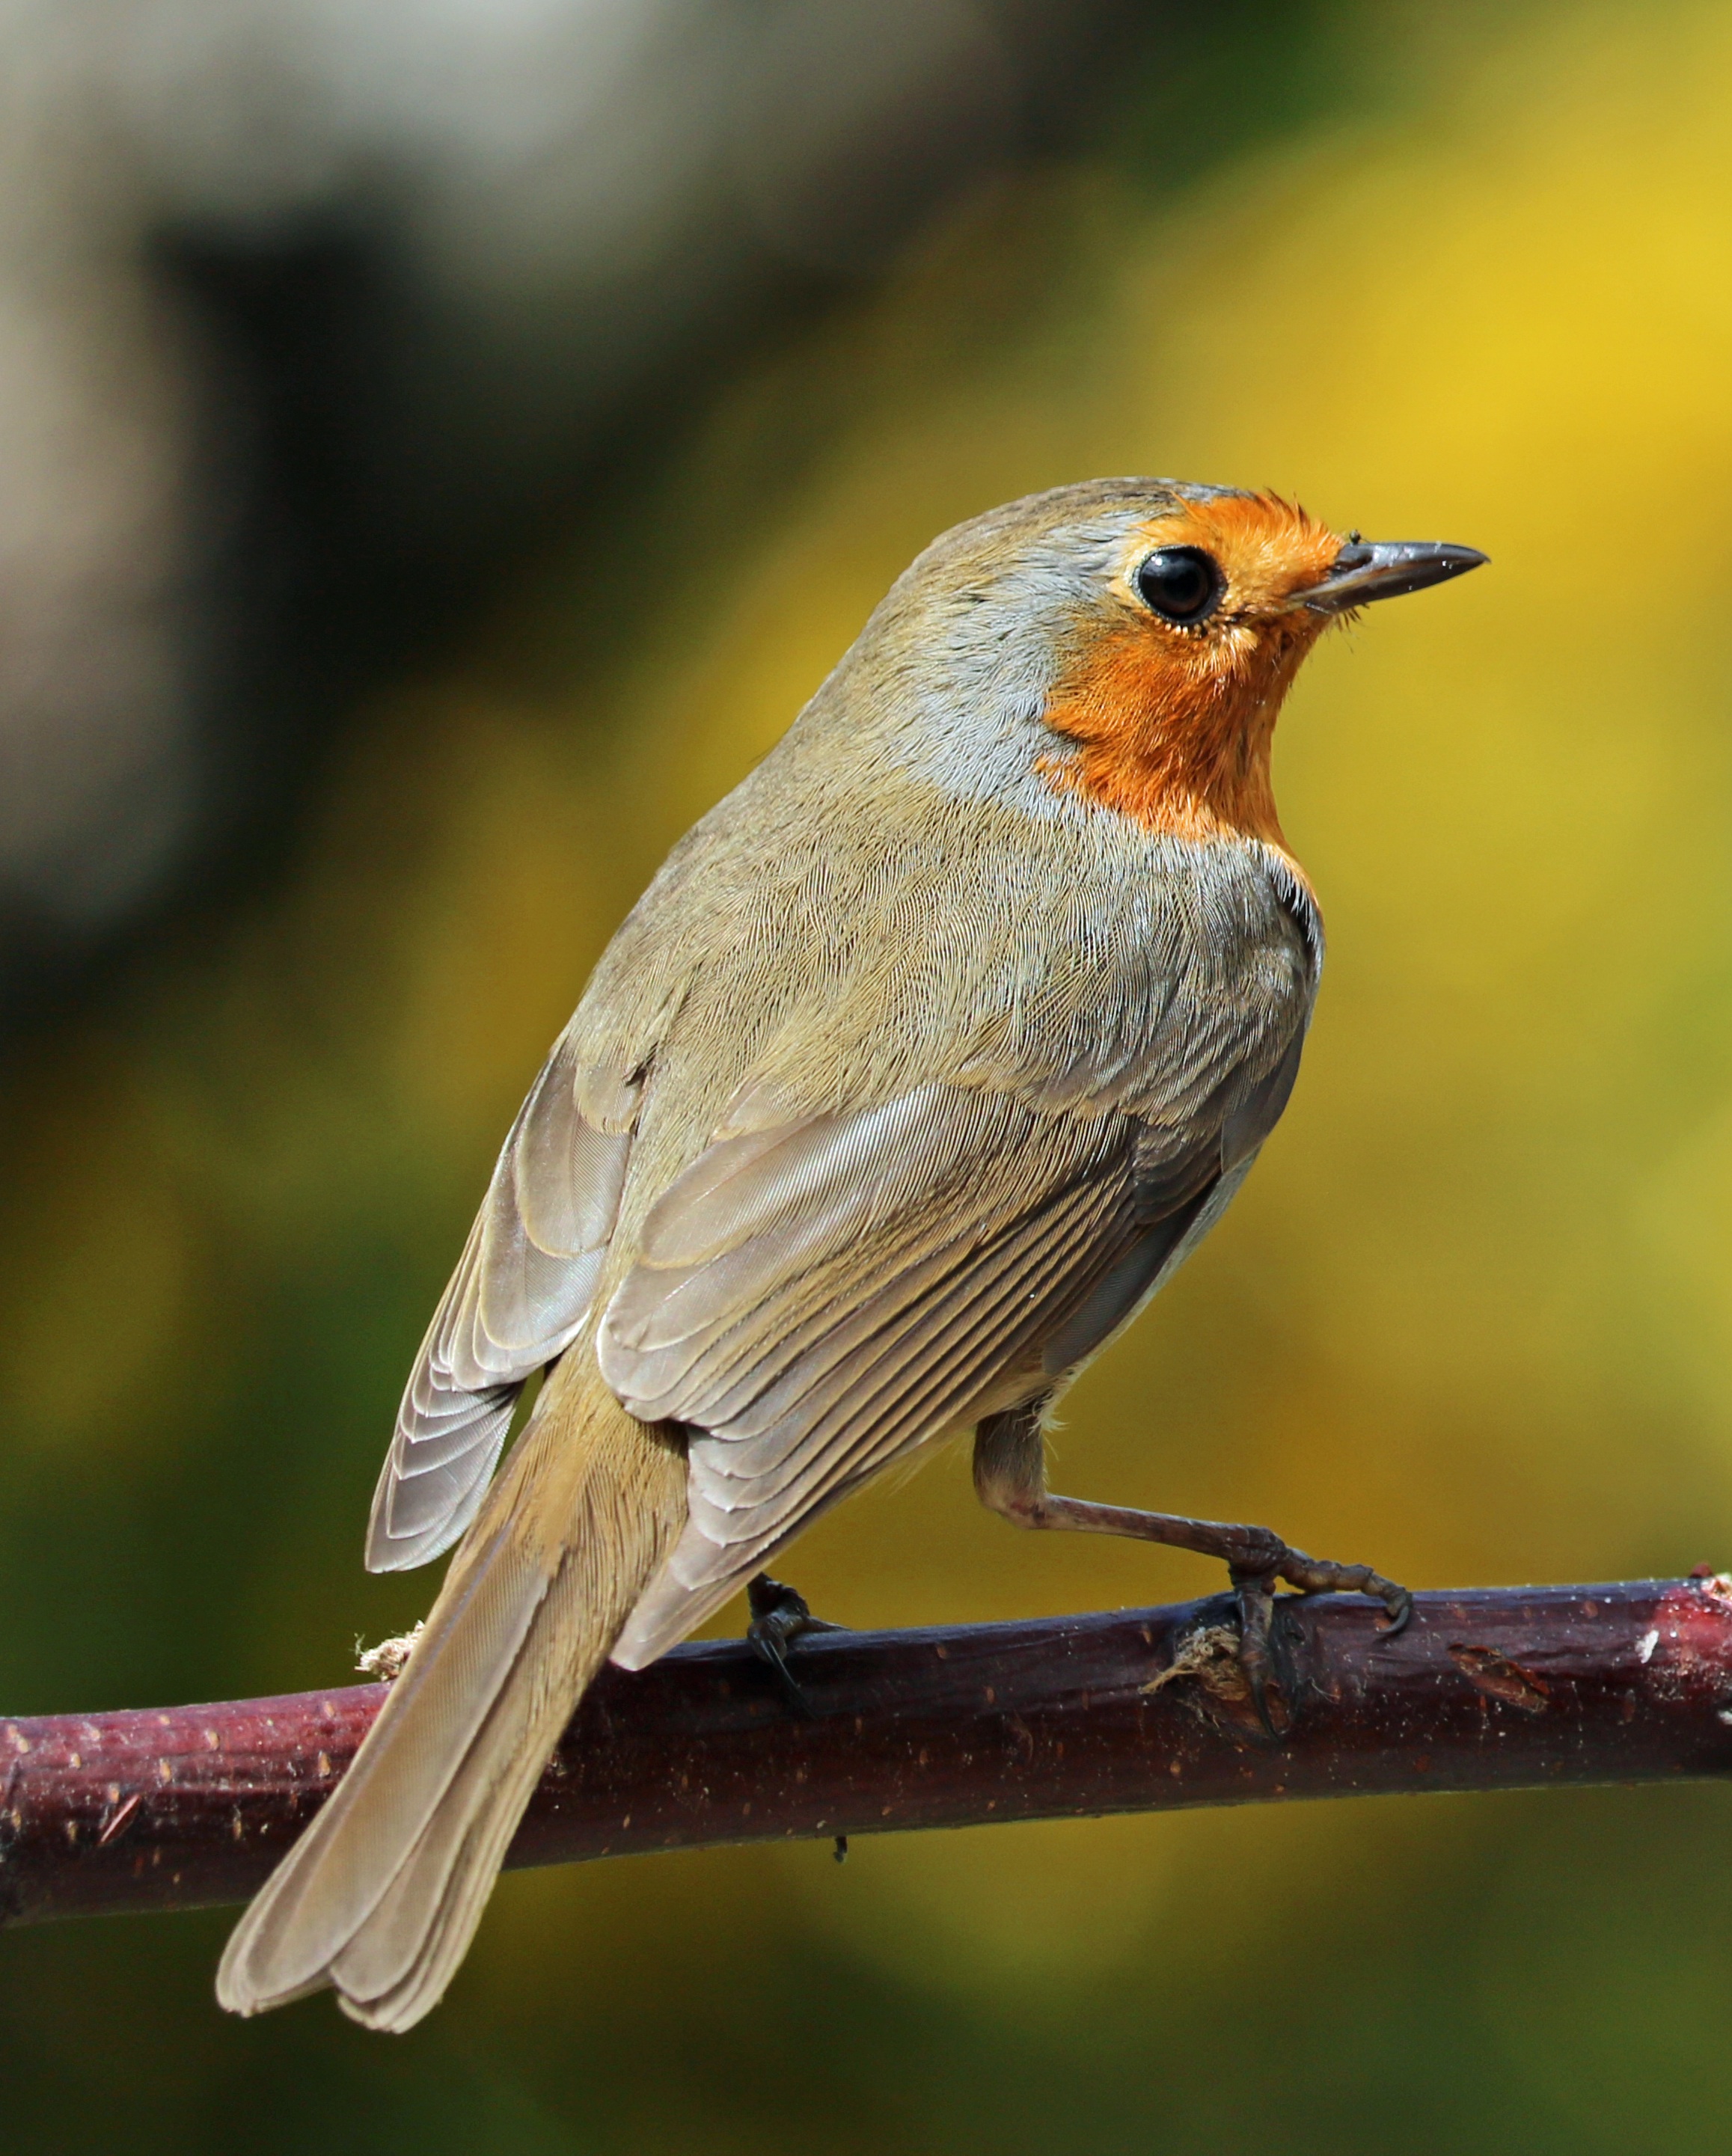
nature, branch, bird, wing, wildlife, red, beak, robin, fauna, vertebrate, finch, perched, garden bird, redbreast, old world flycatcher, song bird, perching bird, nightingale, house finch, ortolan bunting, european robin